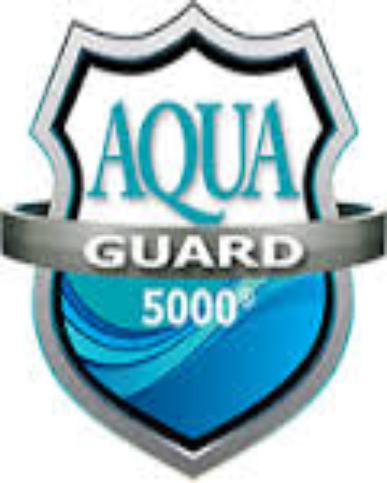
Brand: Aqua Guard
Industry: Others